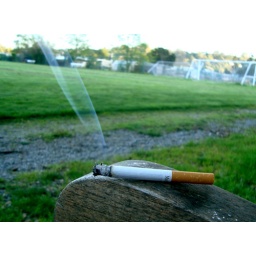
Sitting in at a baseball field in the afternoon while taking my dog on a walk.